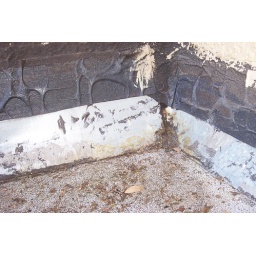
SE corner of flat roof (bottom of picture), where it meets vertical metal flashing sealed to walls, over Duane's office